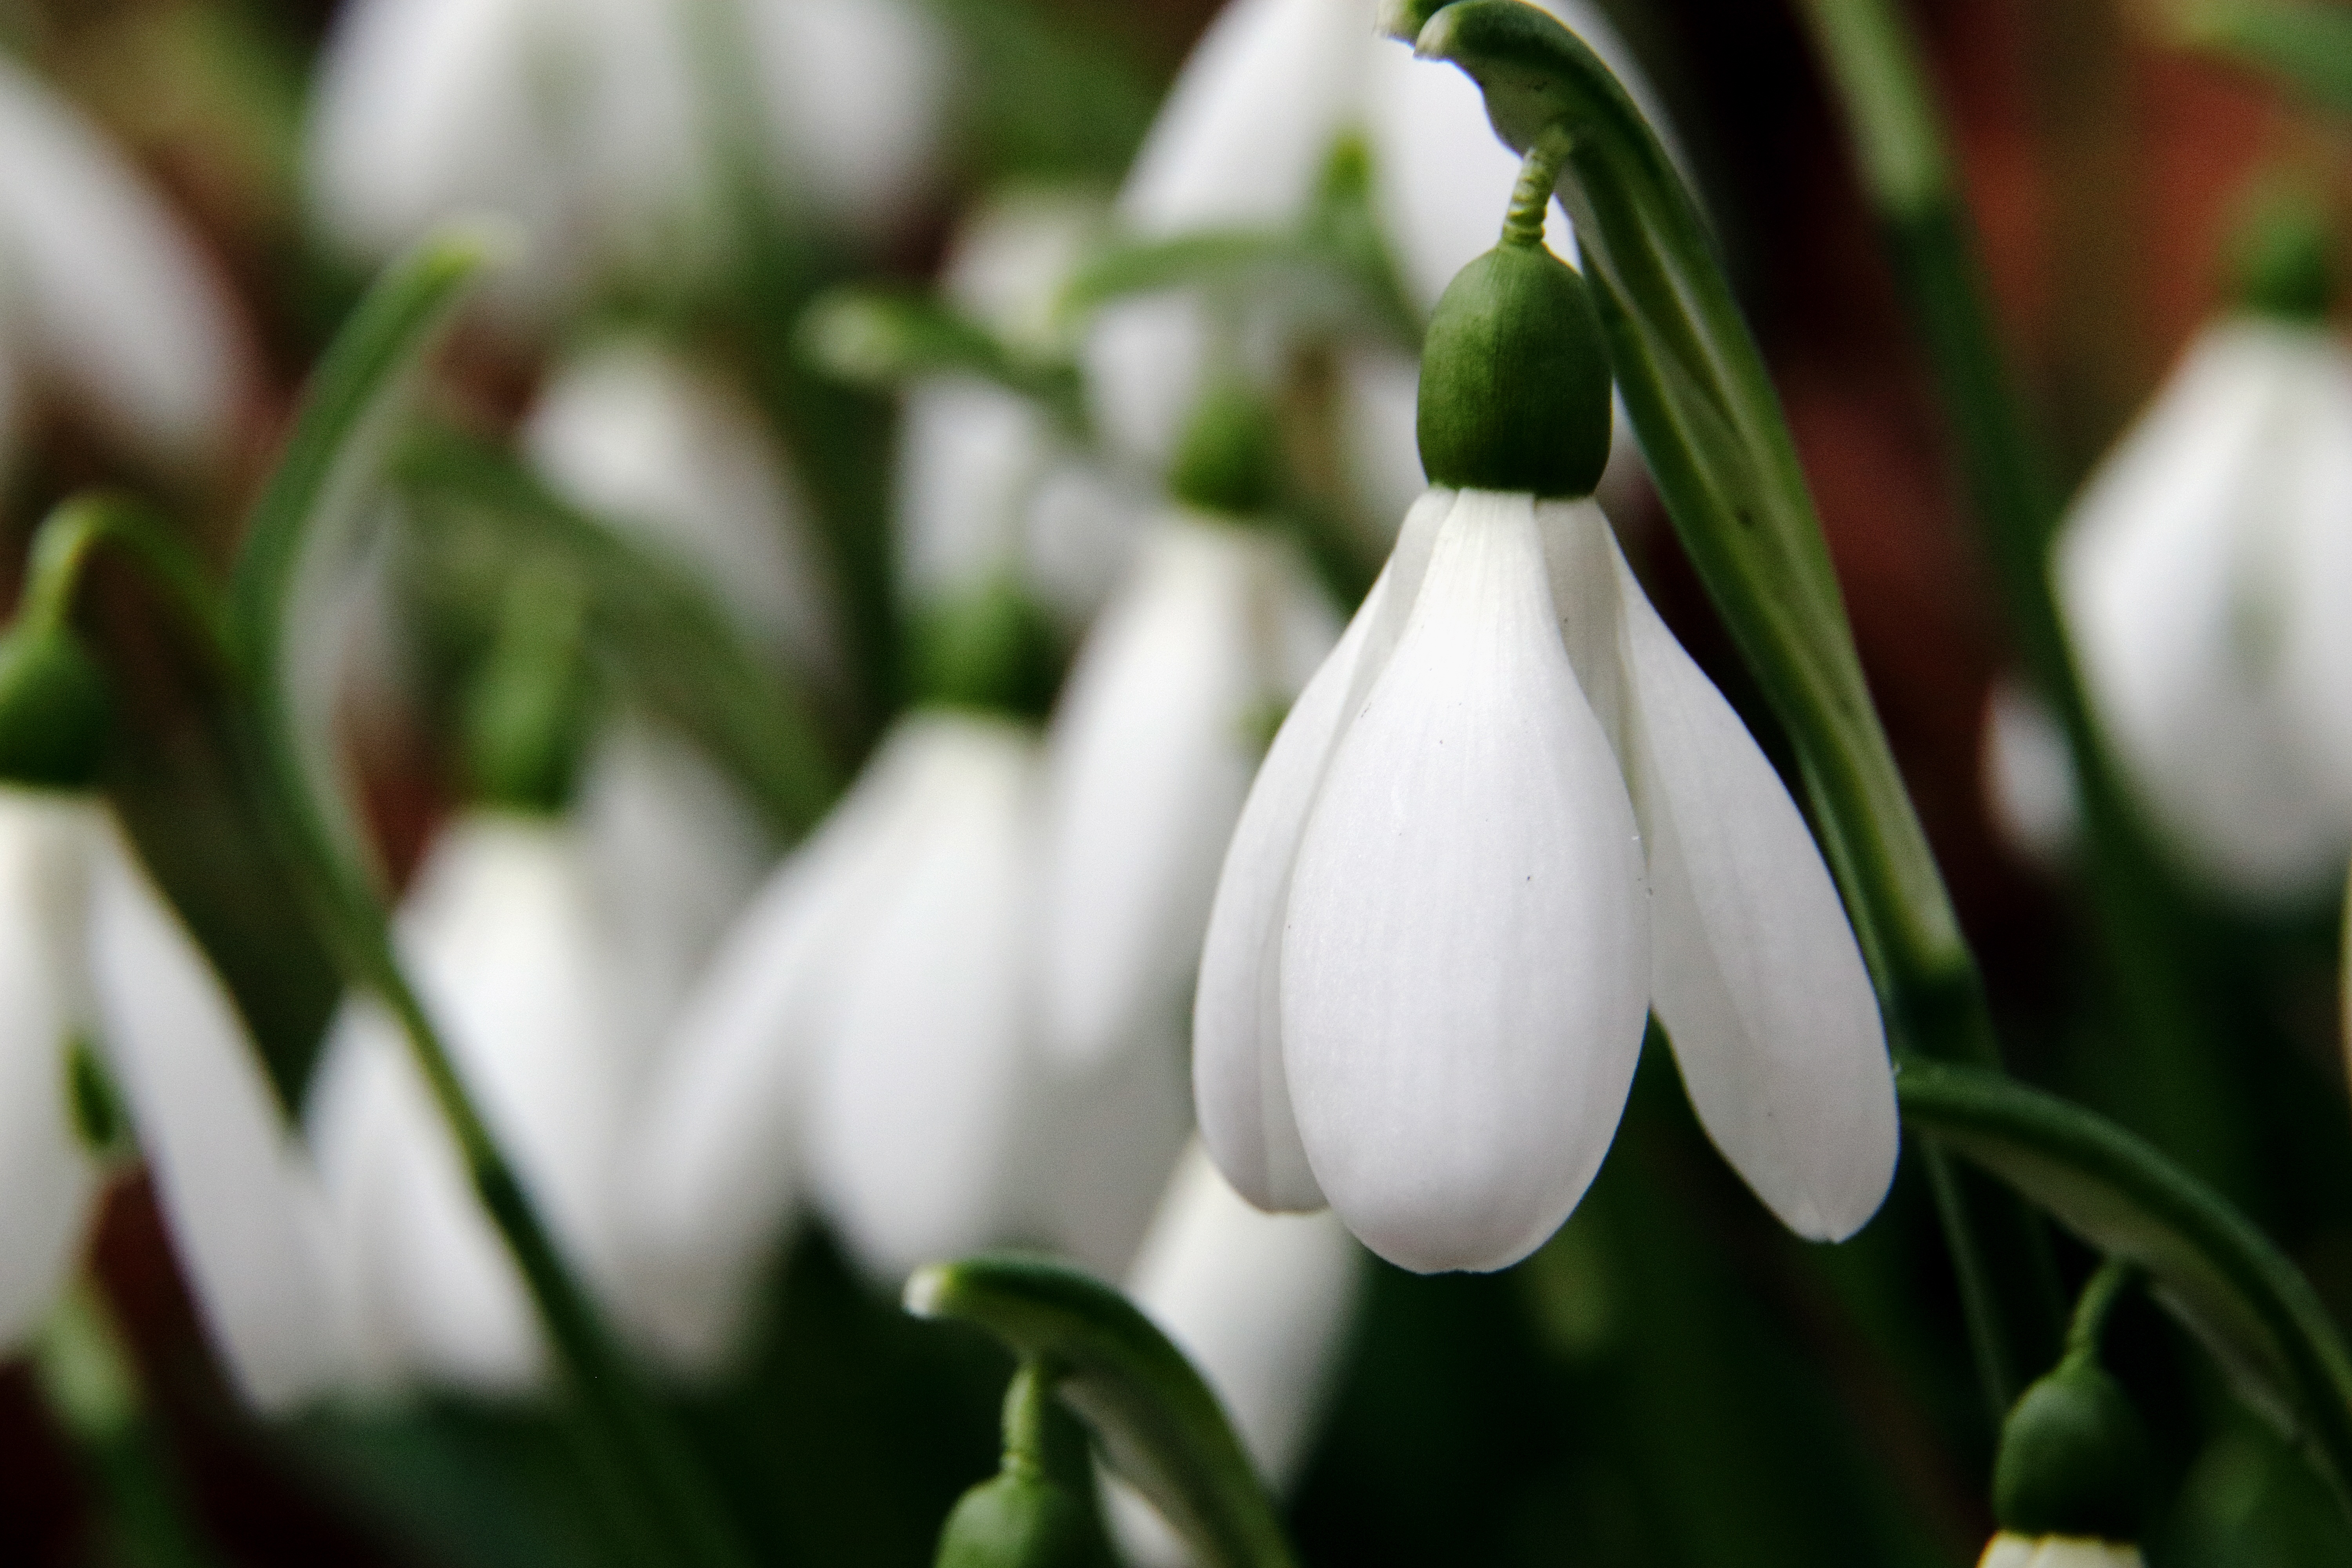
flower, galanthus, white, plant, green, flora, snowdrop, botany, land plant, close up, flowering plant, macro photography, blossom